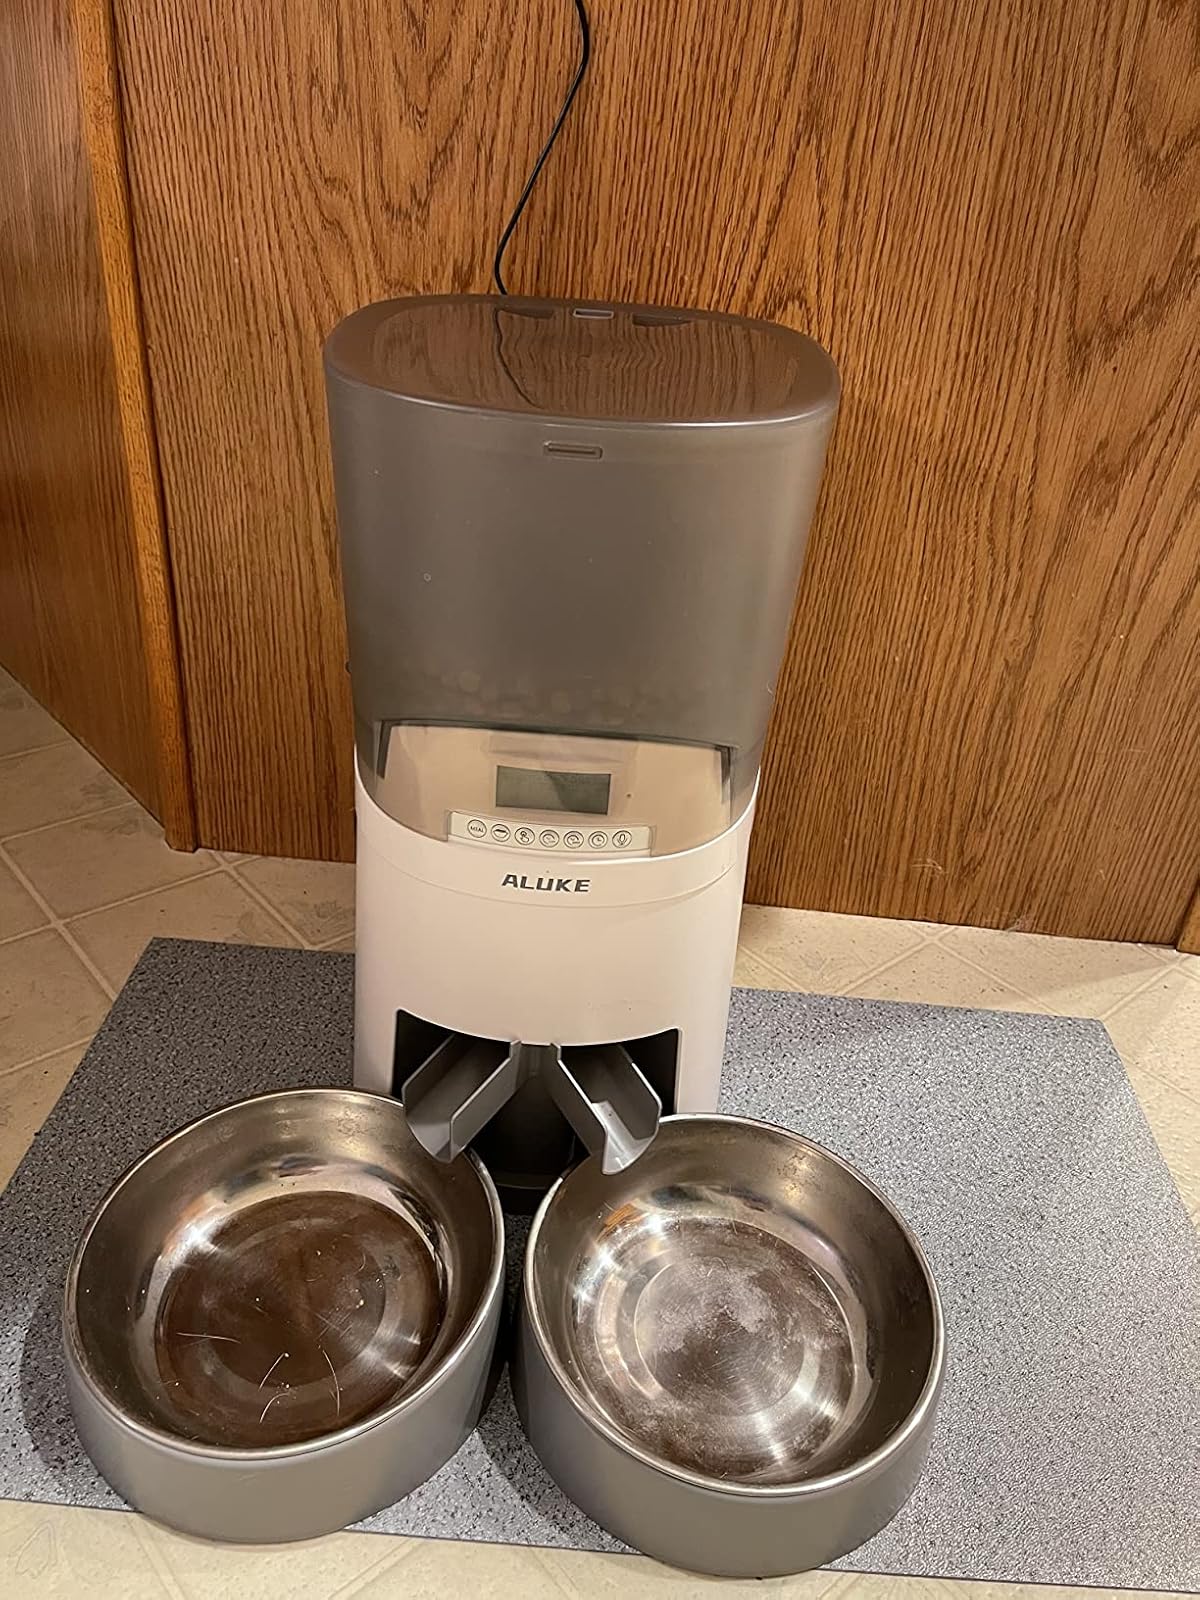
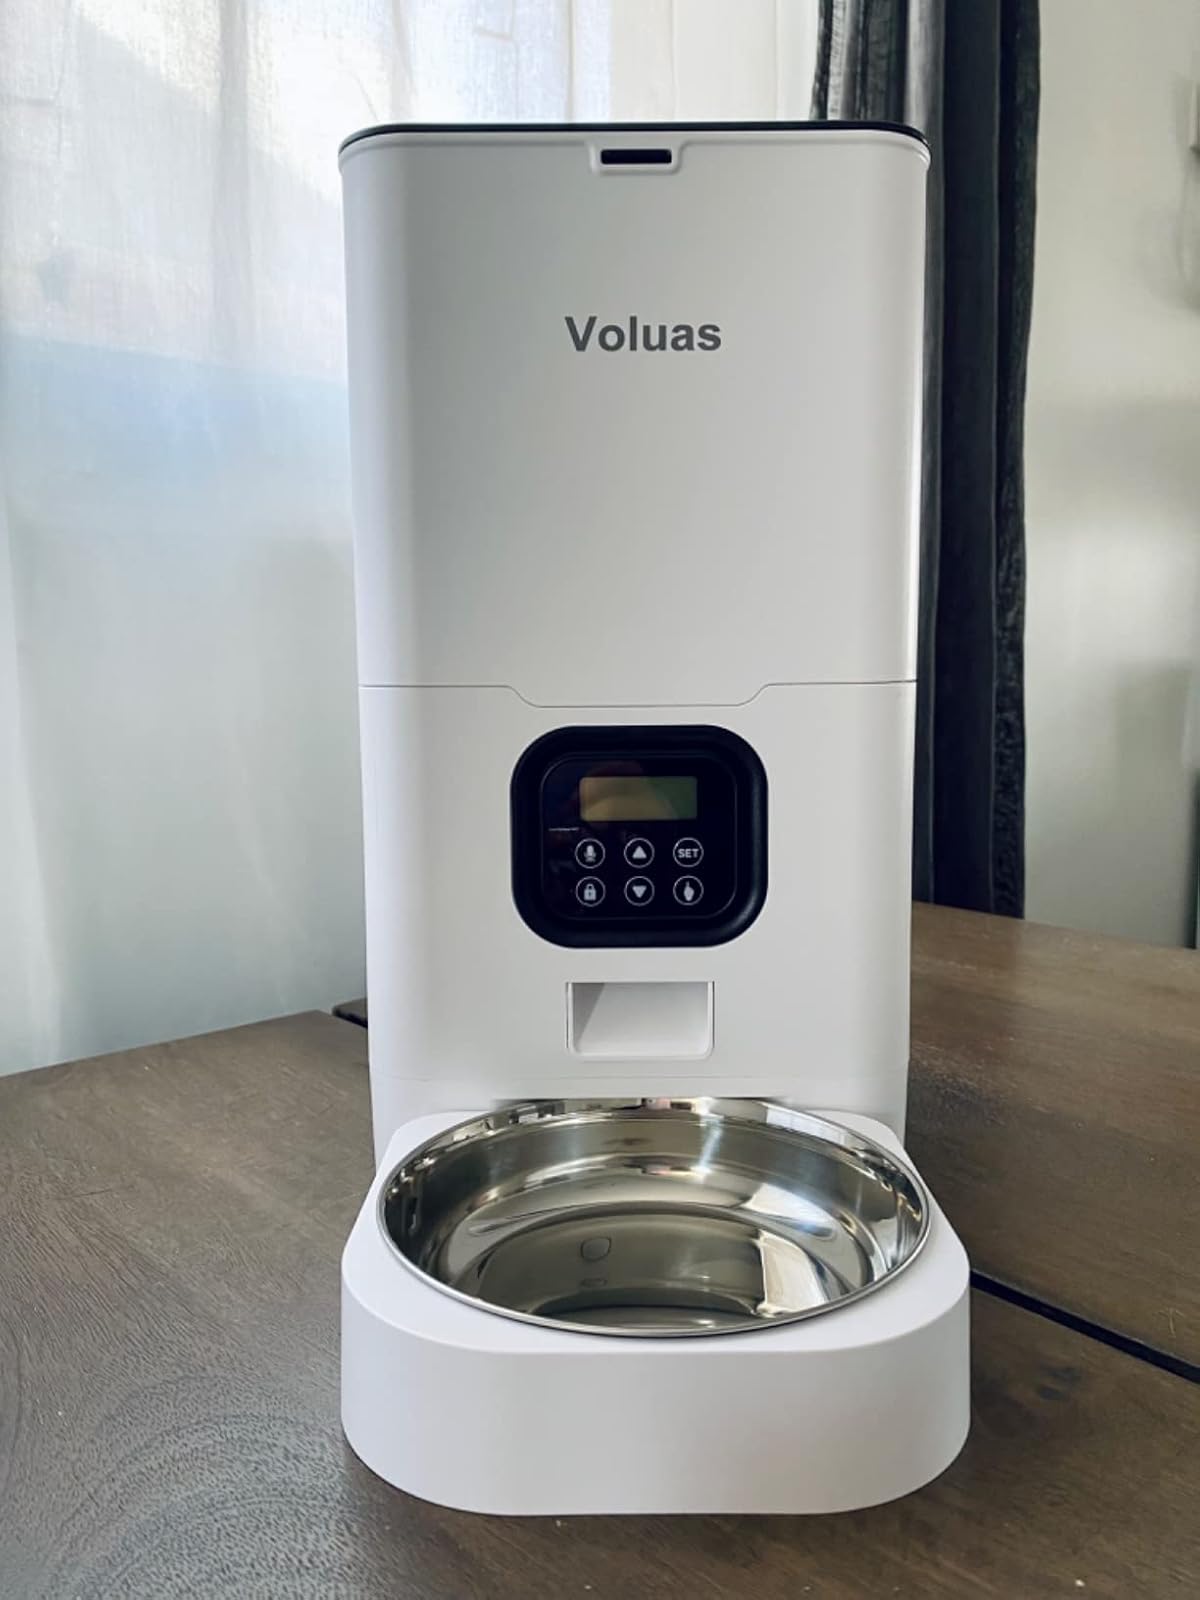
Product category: items_feeder
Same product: no